Matthew Hayden

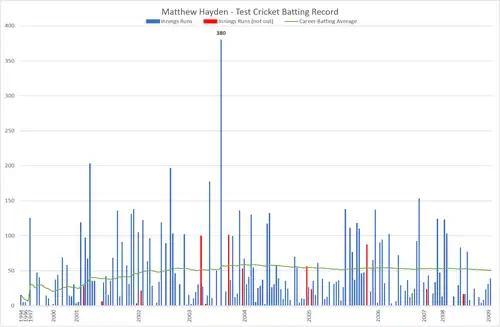
This is the complete graphical representation of the test cricket record of Matthew Hayden. Individual innings are represented by the blue and red (not out) bars; the green line is his career batting average. Current as of 8 January 2019.

Hayden scored 30 centuries in his 103 tests. As of January 2025, this makes him one of only four Australians to have scored more test centuries than Don Bradman (29 centuries in 52 tests), the other three being Ricky Ponting, Steve Waugh and Steve Smith. He also scored 29 half-centuries in Tests.